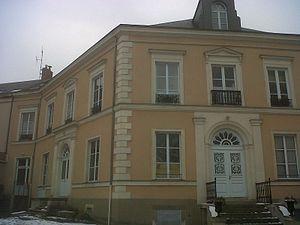
Le Petit Pavillon, servant de Logement de Fonction et de salles de cours.
L'ancien lycée de jeunes filles du Mans, aussi nommé lycée Berthelot est un édifice français situé dans la ville du Mans. Il se situe rue Berthelot à la démarcation des quartiers Saint-Nicolas, Jacobins et Bollée. Le bâtiment abrite aujourd'hui le collège Berthelot. Les bâtiments furent créés en 1906, plus de quatre ans après la prise de décision définitive de sa construction. Il fut alors divisé en trois grands bâtiments : un nord, un ouest et un sud. Le lycée est inauguré par de nombreuses fêtes les 11 et 12 mai 1907. À l'époque, il est le seul lycée de jeunes filles de la ville et la troisième grande institution d'enseignement public avec le lycée public pour garçons et l'école normale du Mans.